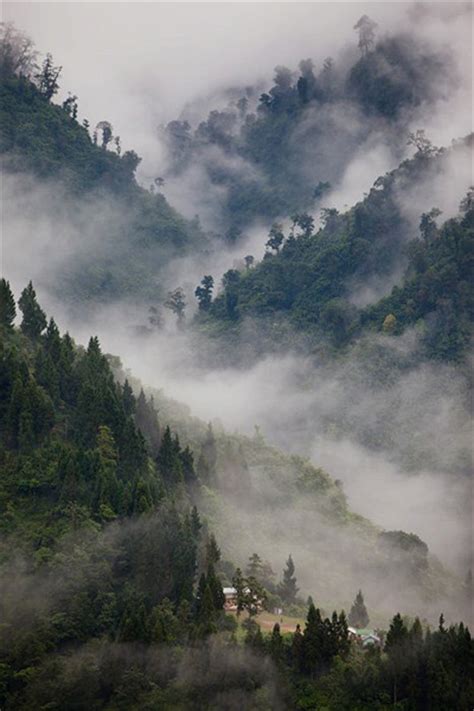
Weather: foggy or hazy